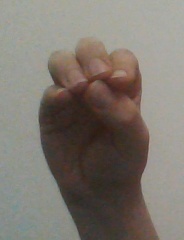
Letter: ha